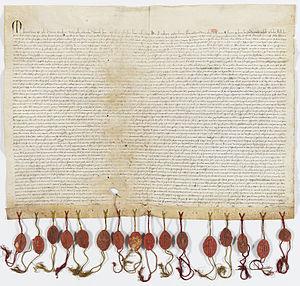
Lettre des cardinaux au roi de France Louis IX à propos de l'union des Églises latine et grecque. Viterbe, 15 mai 1270.
Les chrétiens orientaux forment des minorités religieuses et culturelles en France, pays historiquement à majorité catholique de rite latin.